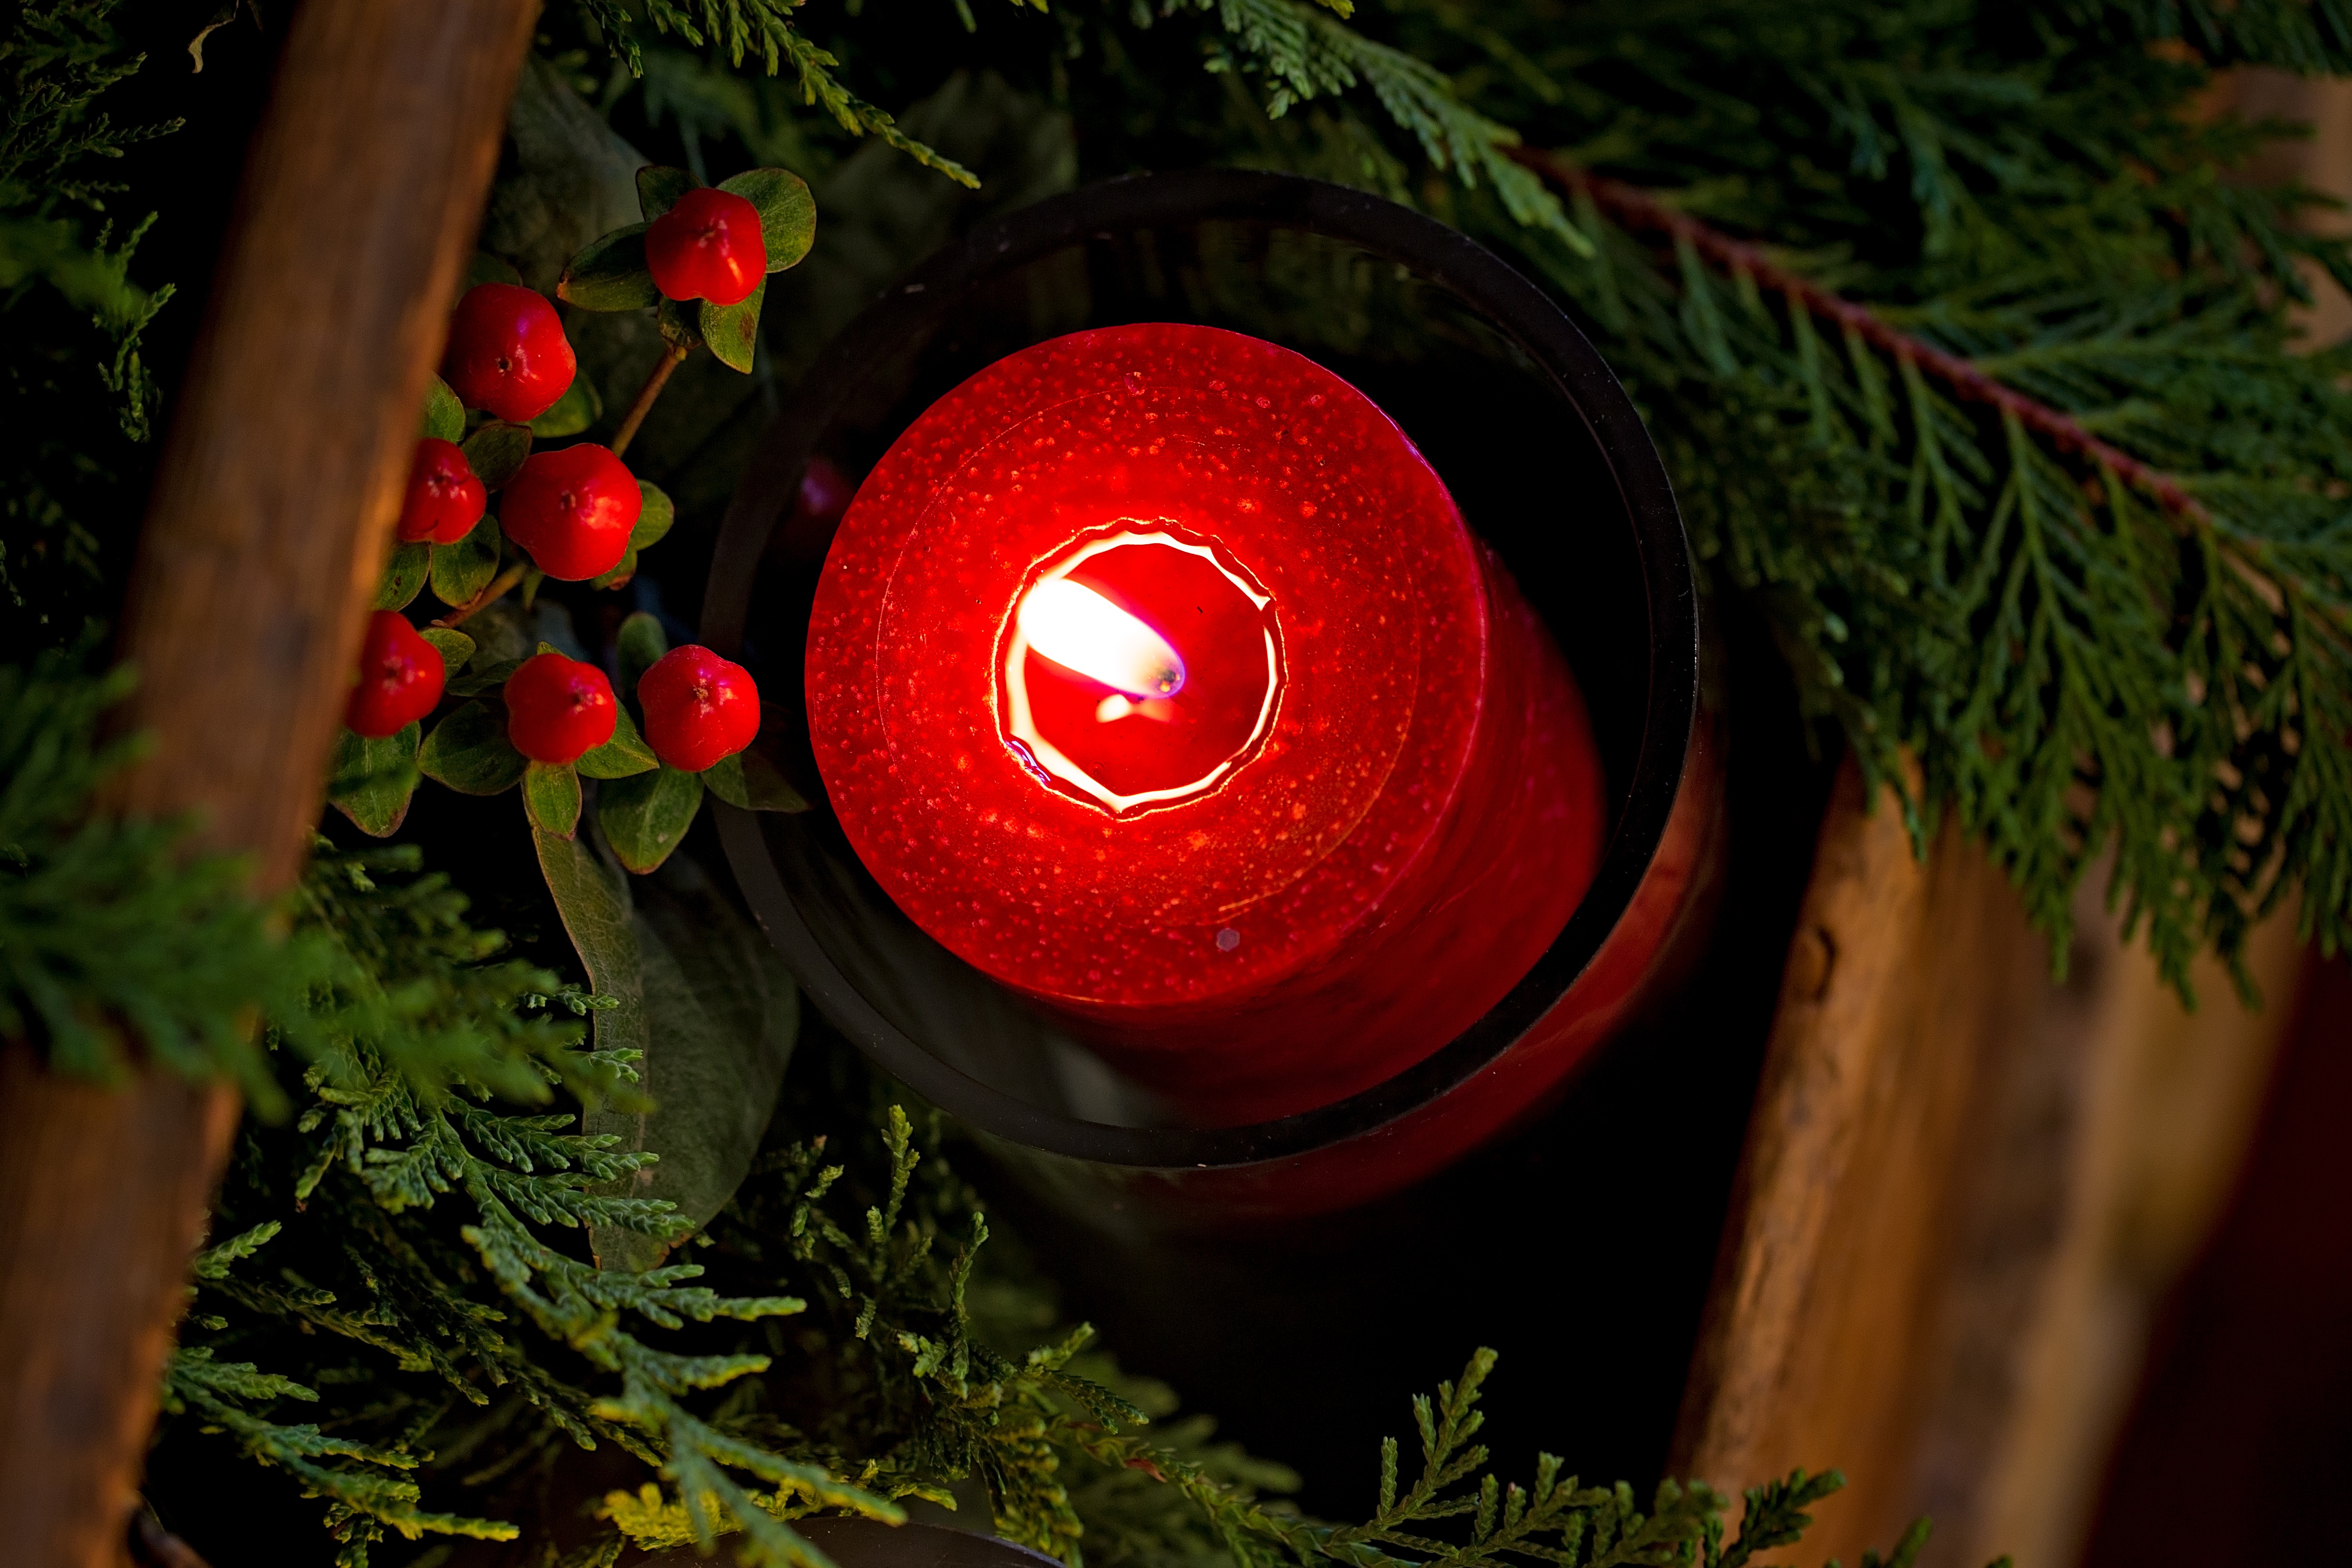
tree, branch, plant, leaf, flower, green, red, autumn, holiday, christmas, lighting, decor, christmas tree, christmas decoration, macro photography